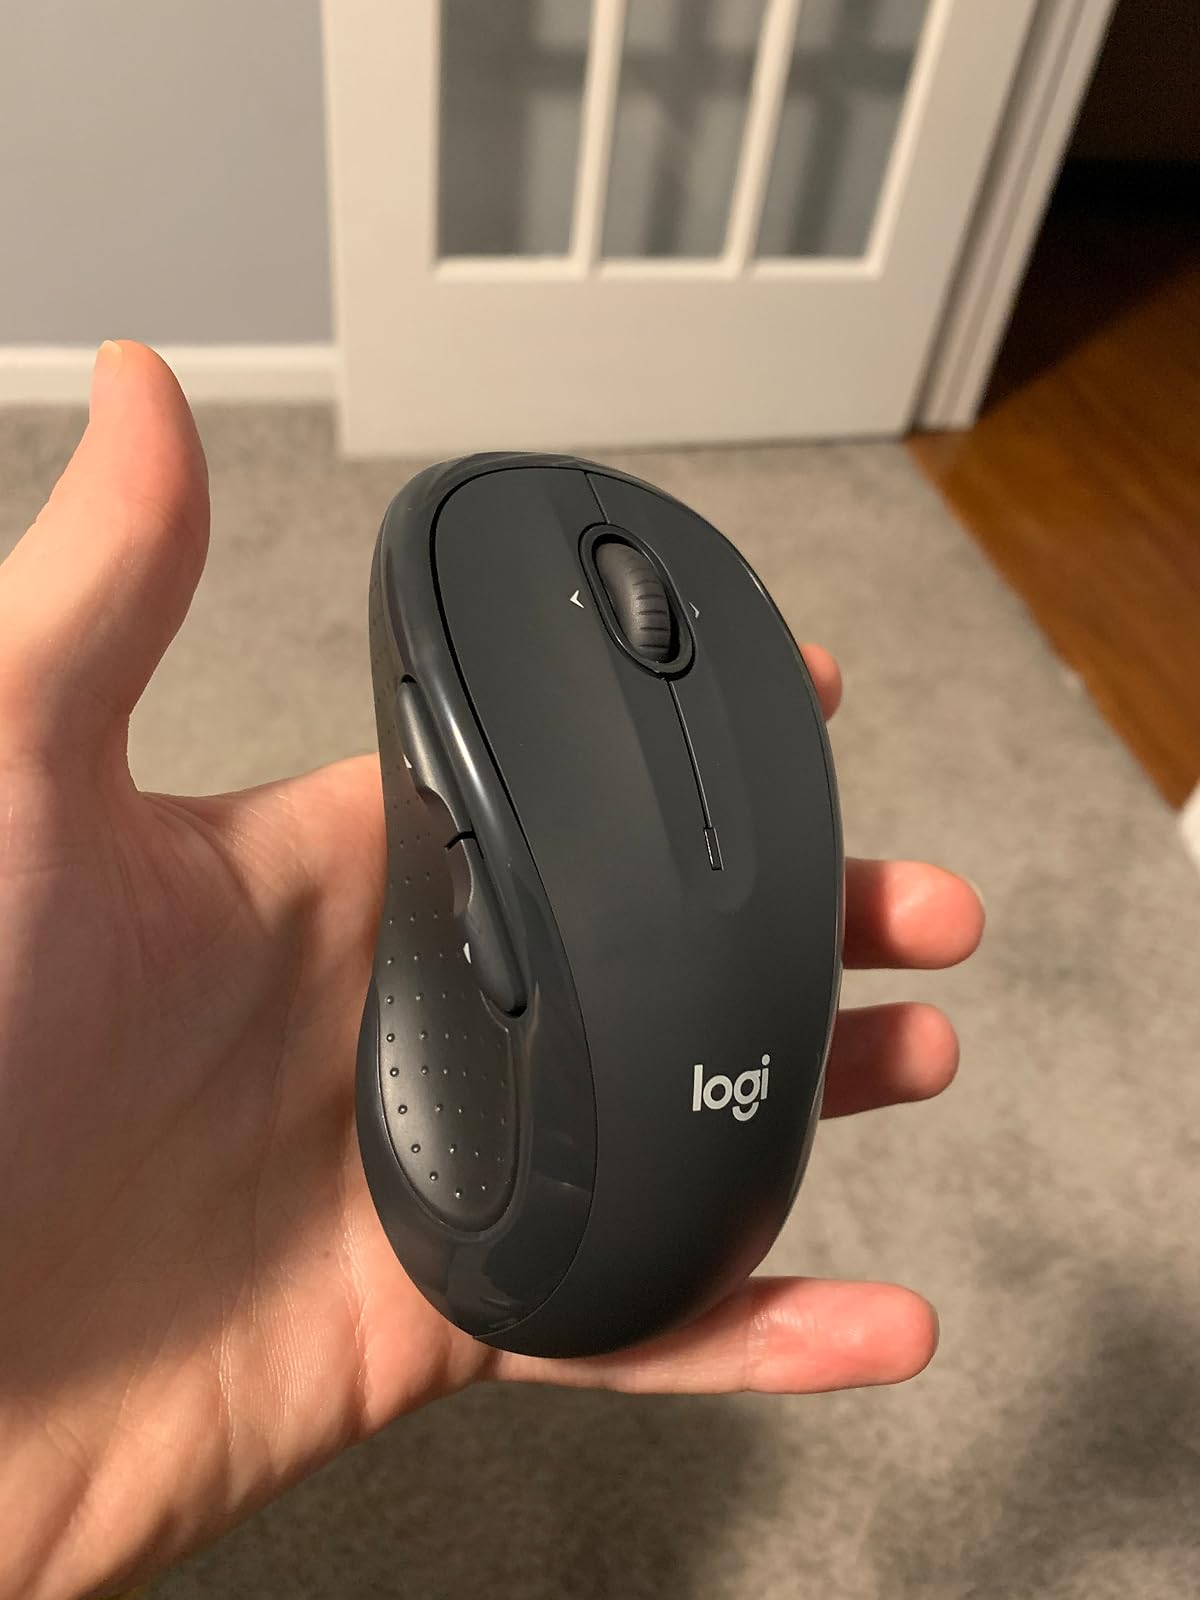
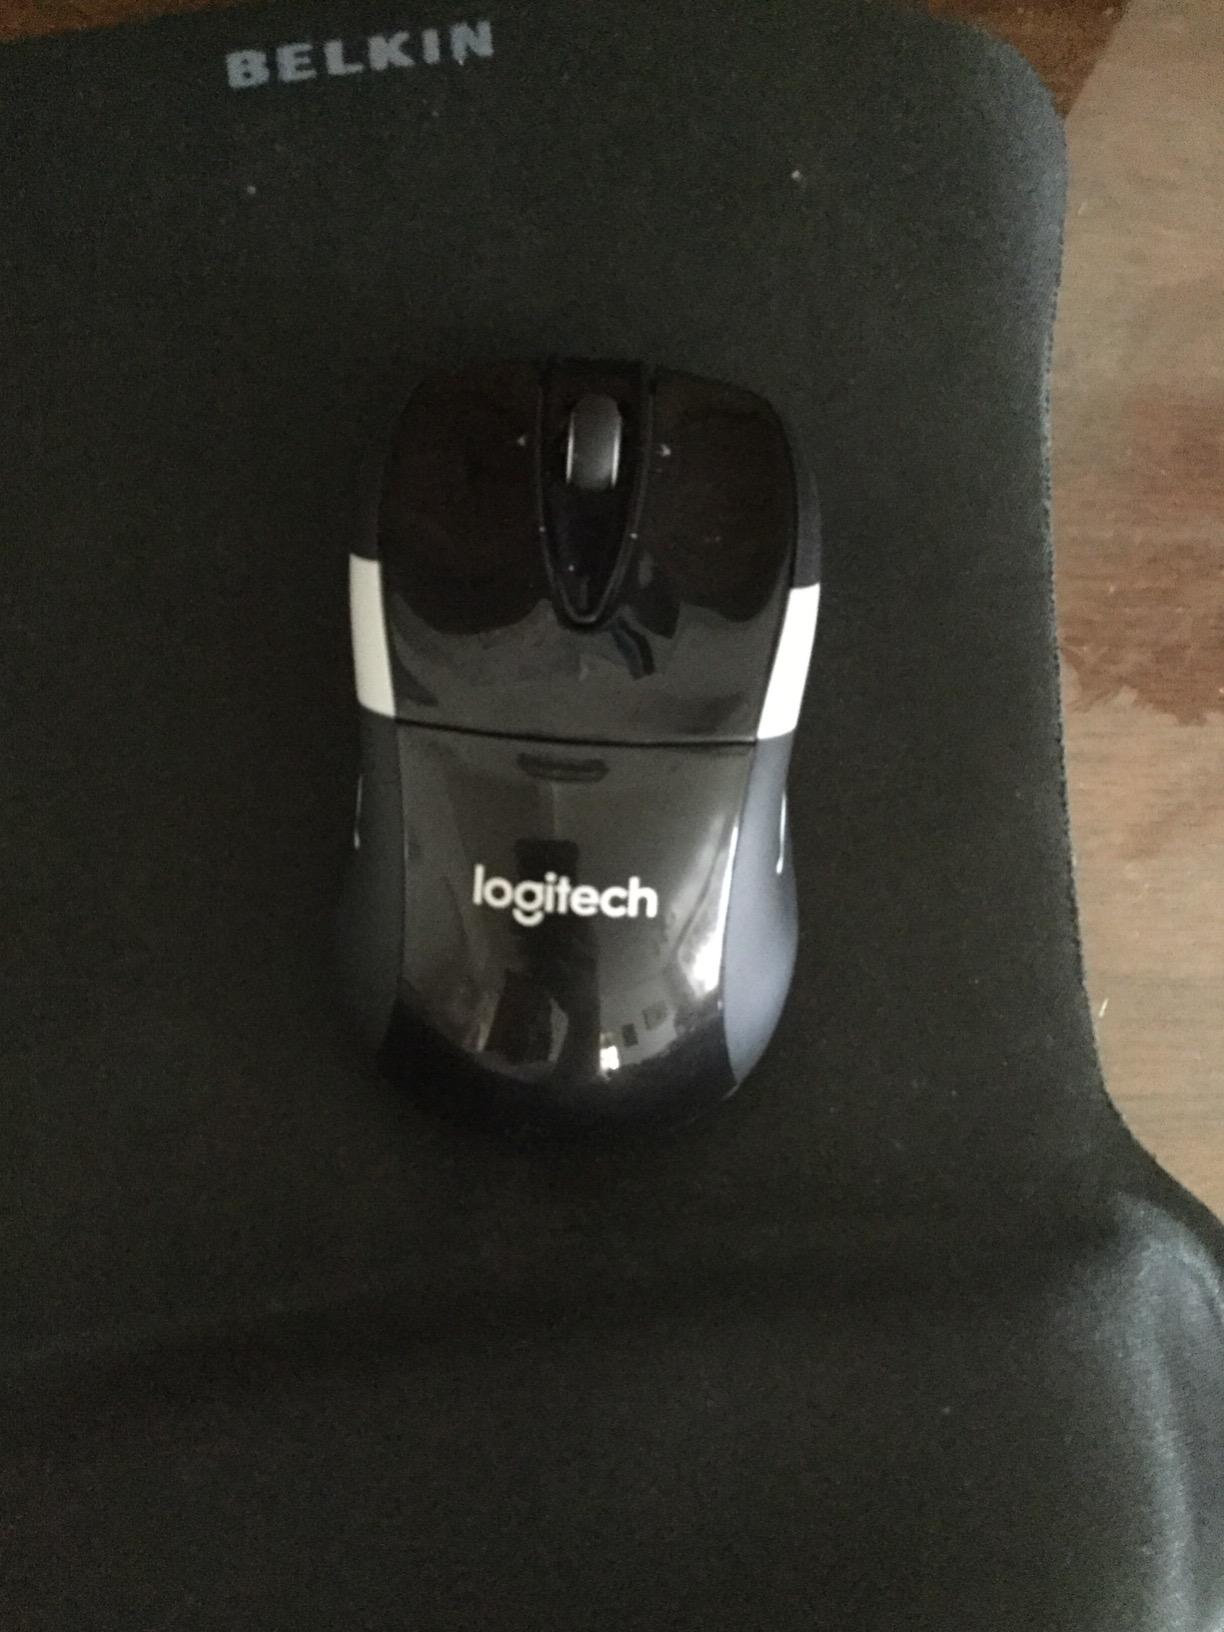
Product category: mouse
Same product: no